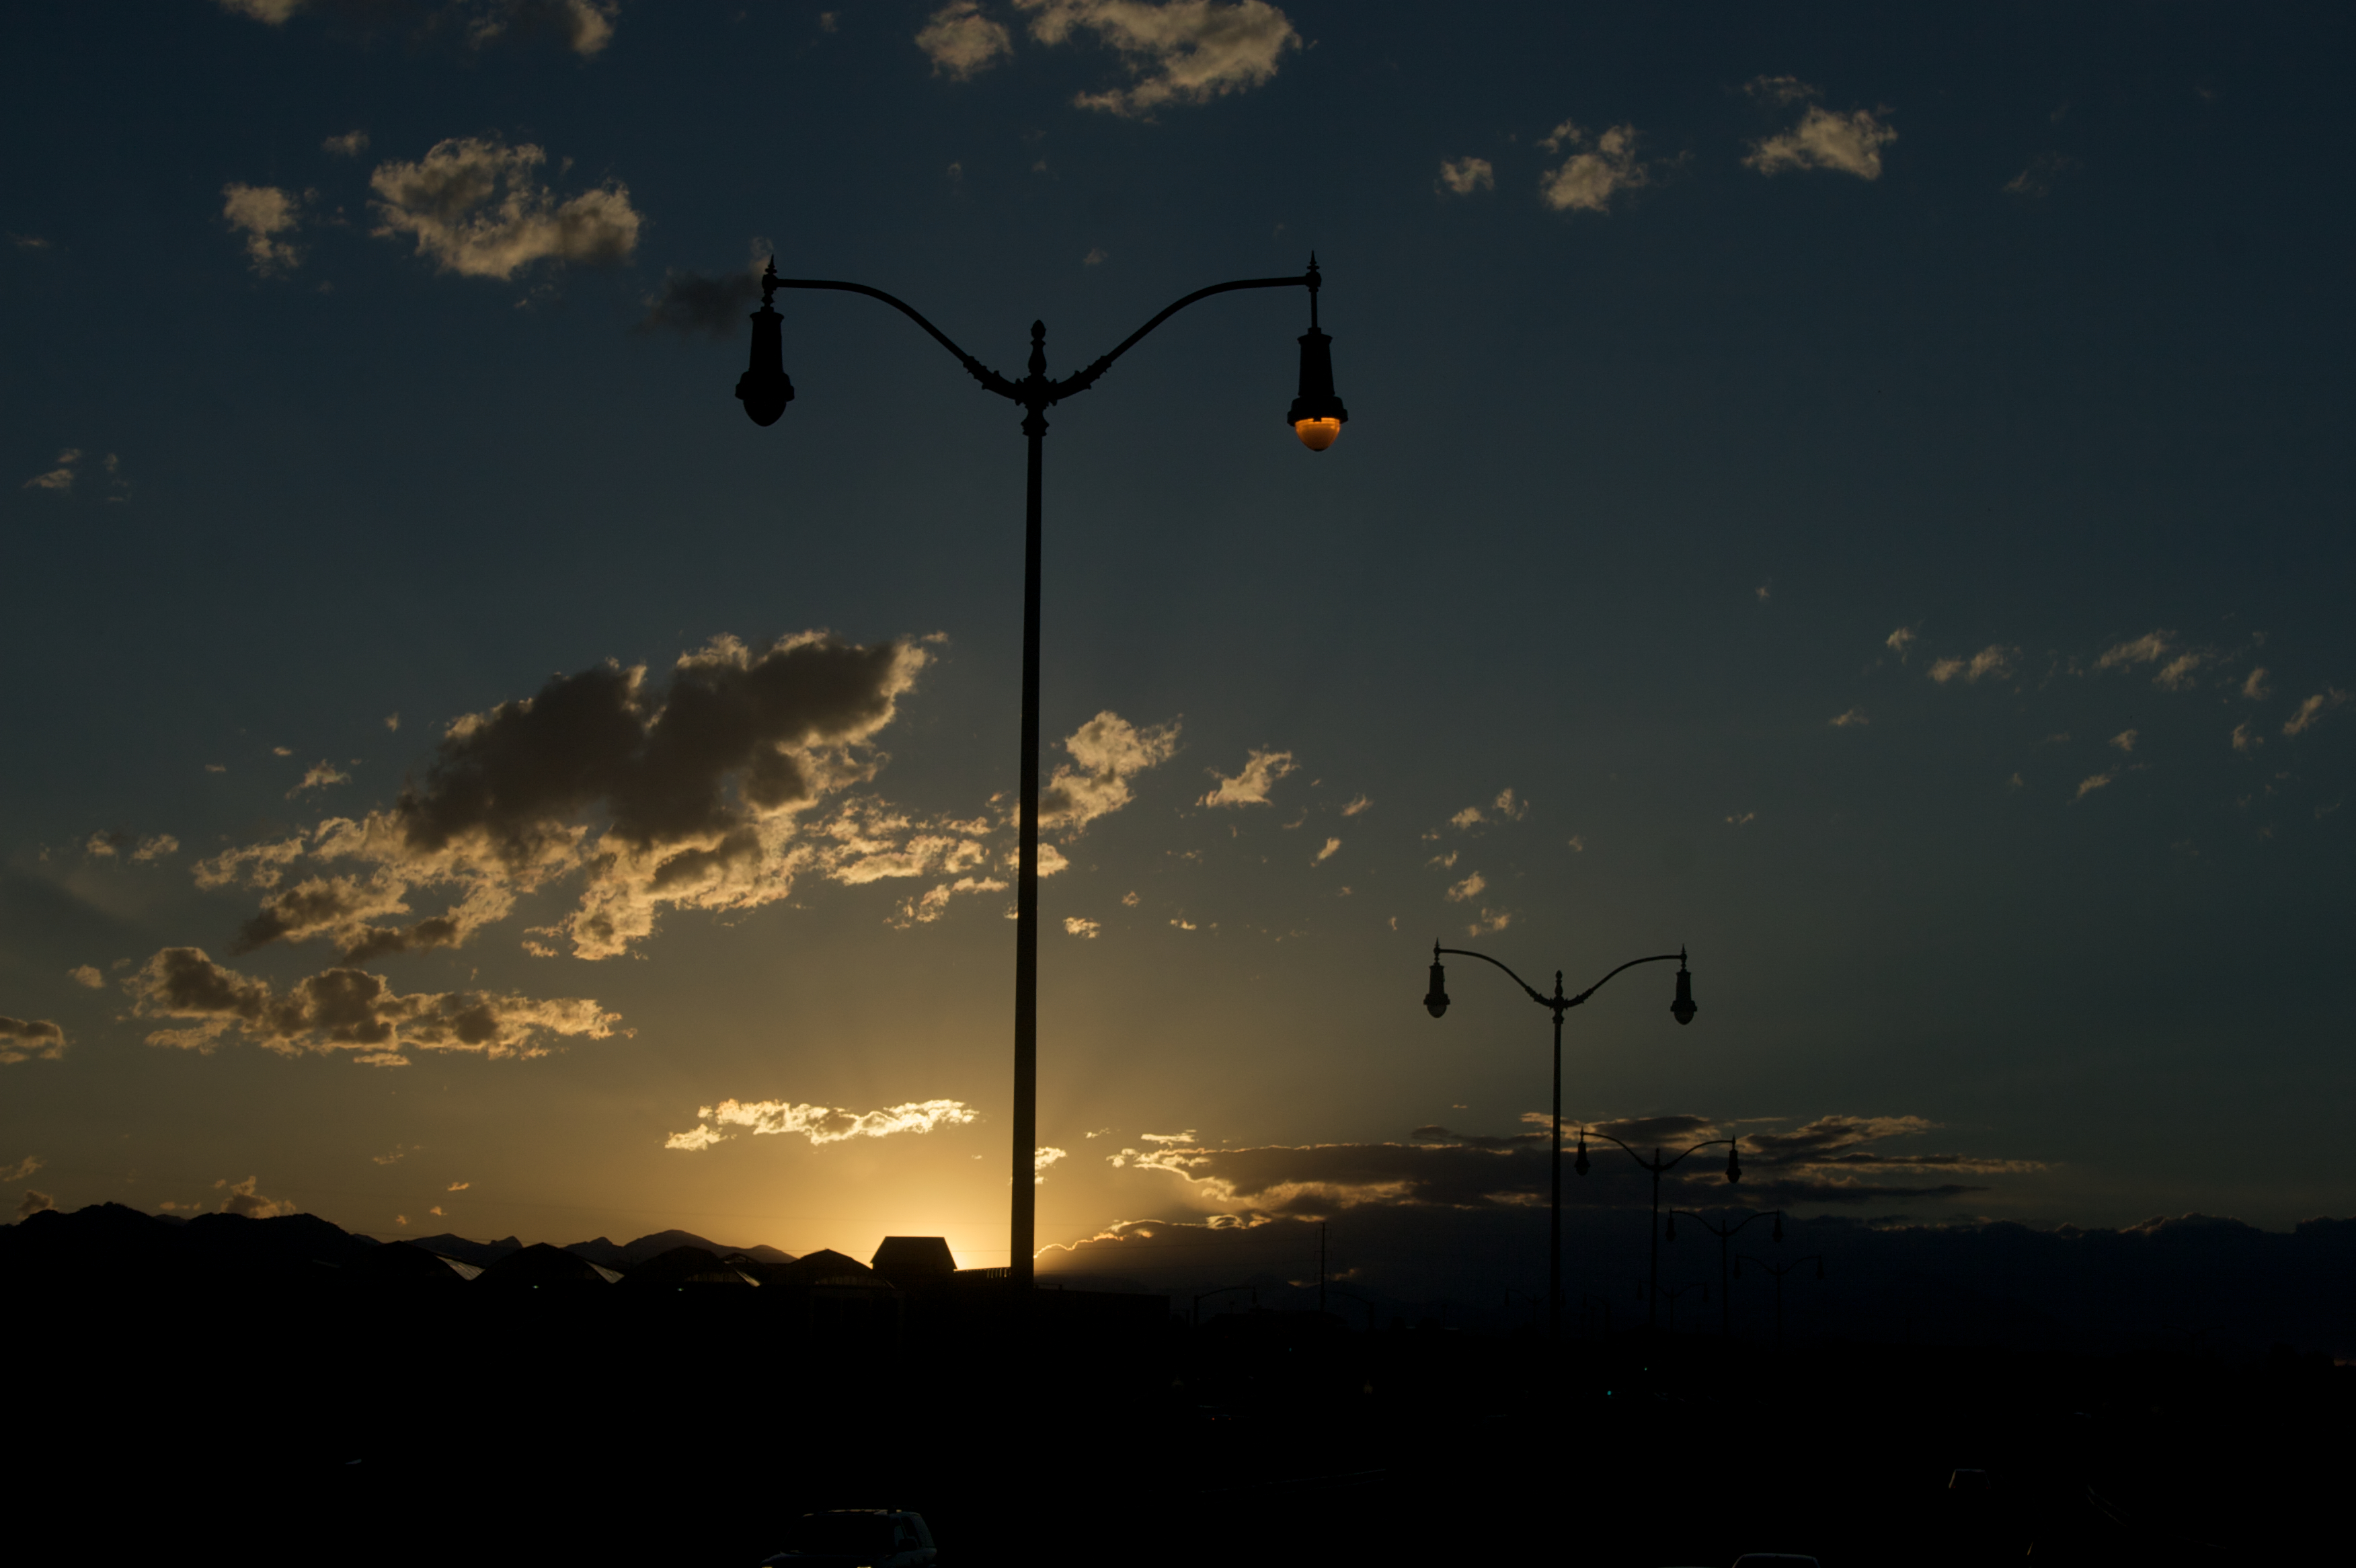
horizon, light, cloud, sky, sun, sunrise, sunset, night, sunlight, morning, wind, dawn, atmosphere, dusk, evening, darkness, blue, street light, clouds, colorado, mountains, rockies, afterglow, astronomical object